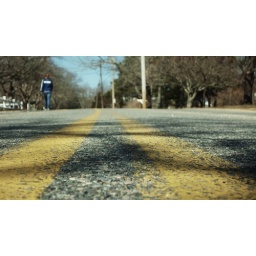
Girl in the blue coat and the beach 593